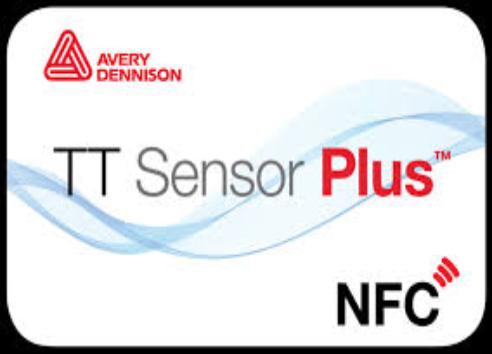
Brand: avery dennison-2
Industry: Others